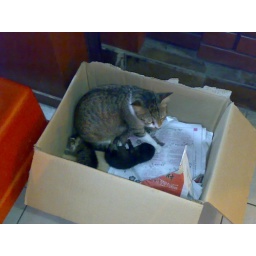
The cat family in box